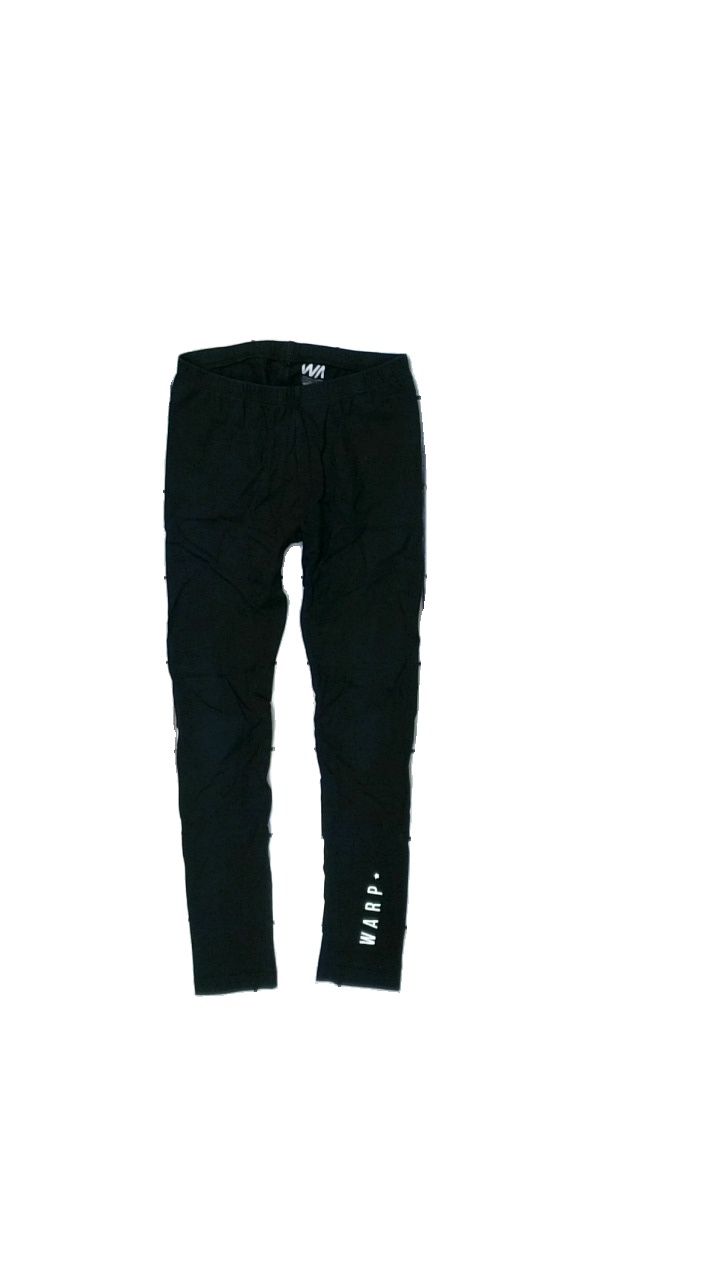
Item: Tights (Children)
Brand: Warp
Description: svarta tights med logga på benet, urtvättade
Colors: Black, White
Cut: Regular
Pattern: Logo print
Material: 100% cotton
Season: All
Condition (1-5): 2
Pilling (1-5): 2
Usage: Export
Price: <50